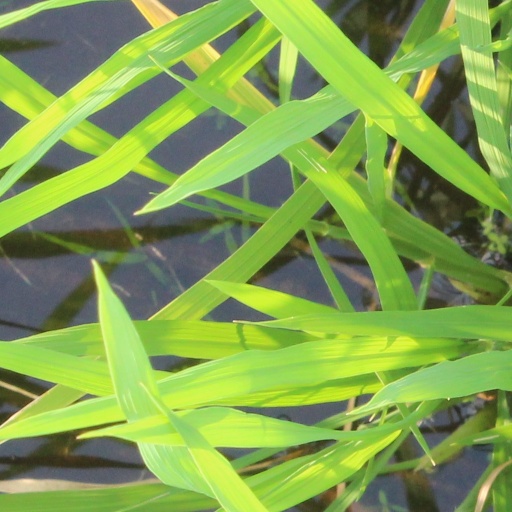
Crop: rice